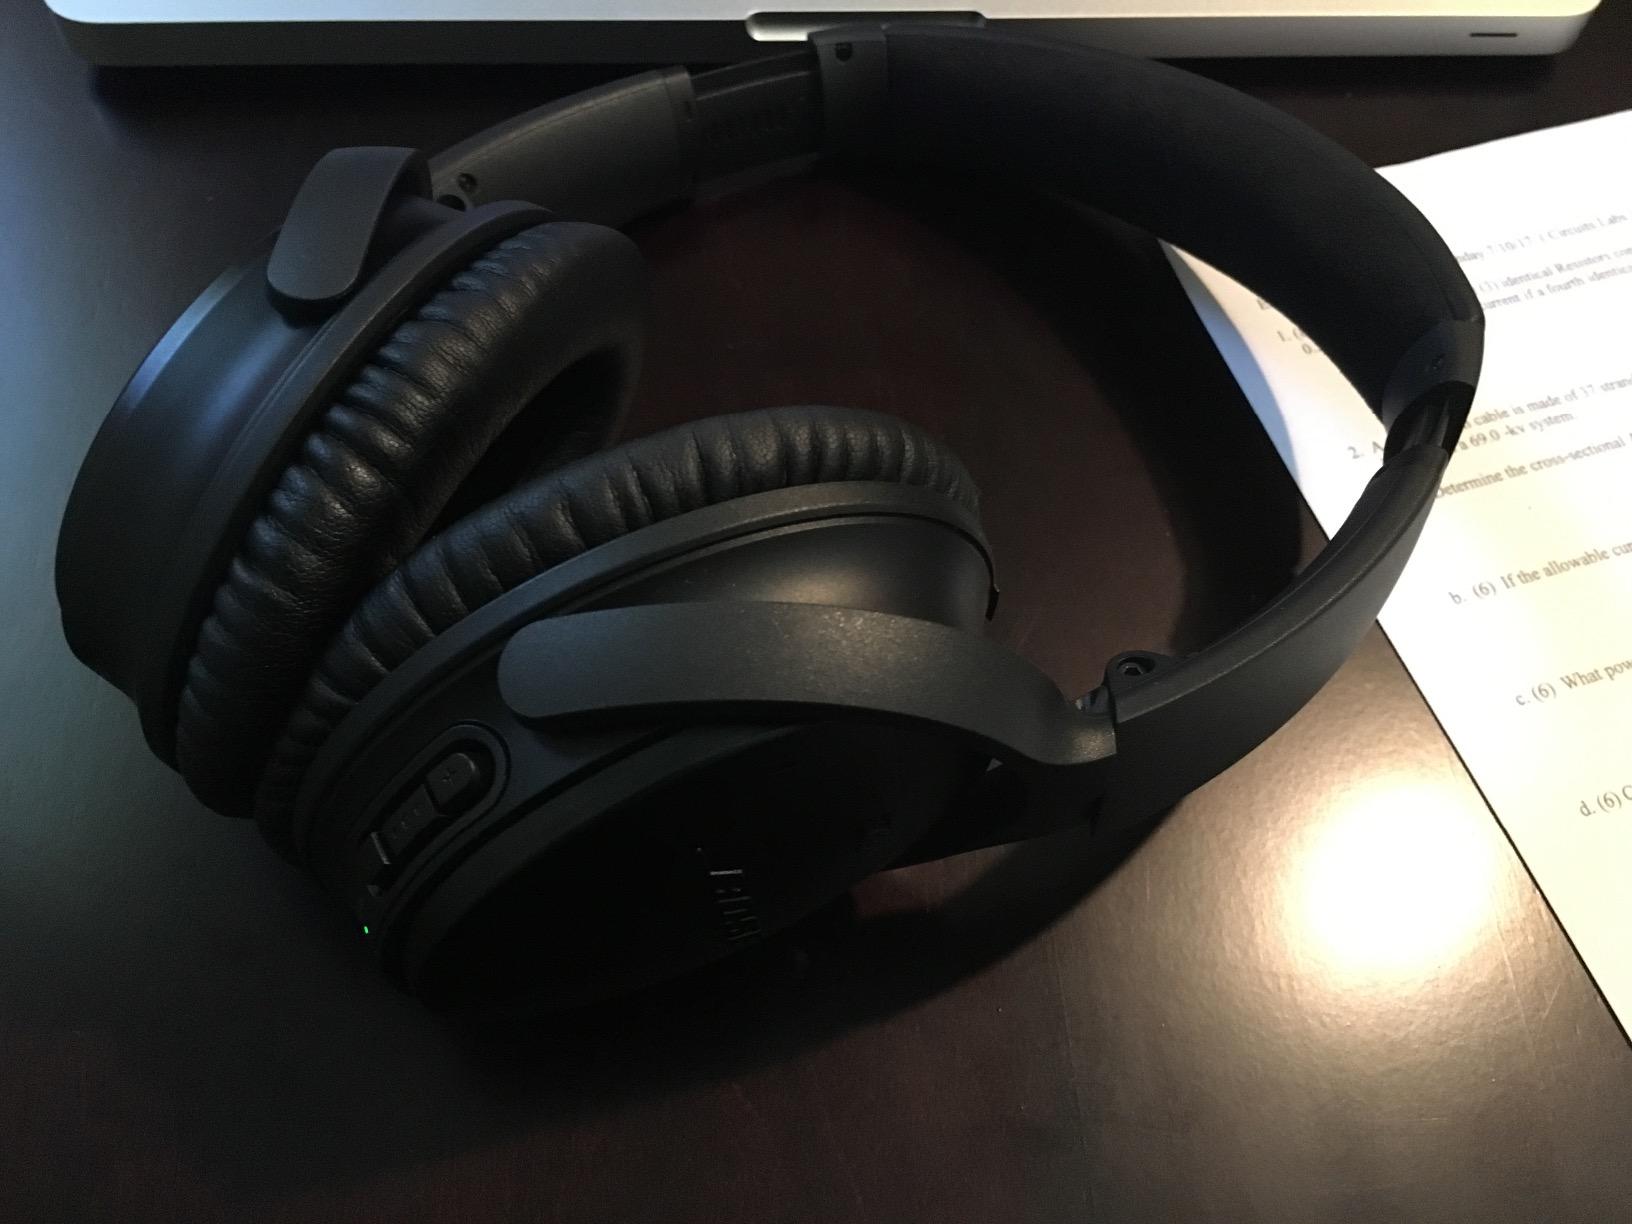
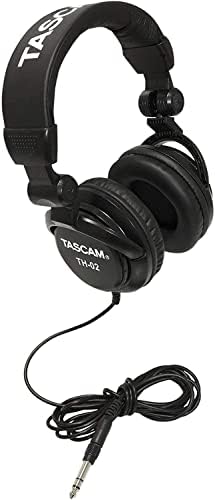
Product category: headphones
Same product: no